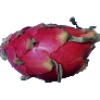
Label: Pitahaya Red 1